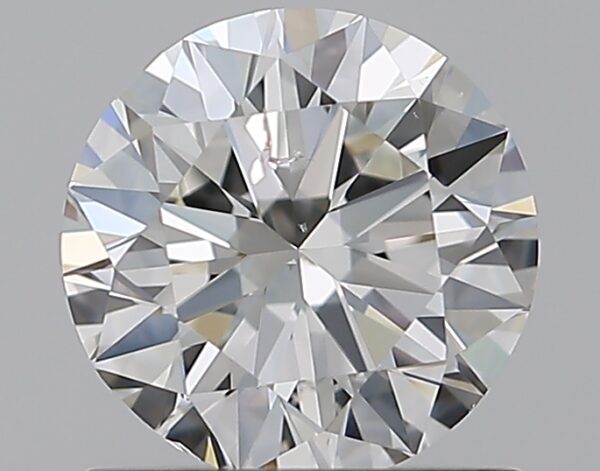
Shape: round
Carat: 1
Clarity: SI2
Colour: G
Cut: EX
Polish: EX
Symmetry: VG
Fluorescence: N
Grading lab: GIA
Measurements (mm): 6.32 x 6.39 x 3.92